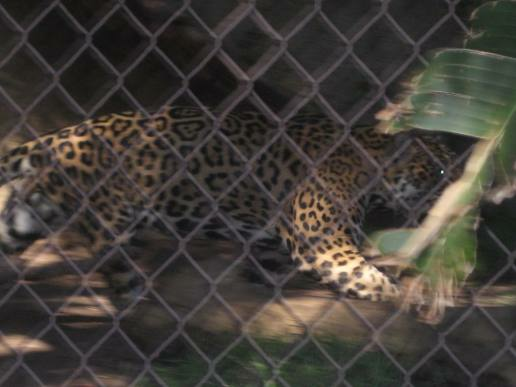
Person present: No